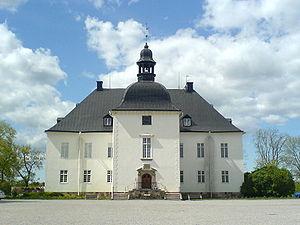
Cette liste non exhaustive répertorie les principaux châteaux en Suède.